Lesotho

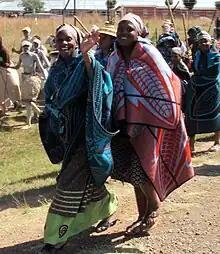
Women wearing Basotho blankets

According to estimates, 85% of women and 68% of men over the age of 15 are literate. As such, Lesotho holds "one of the highest literacy rates in Africa", in part because Lesotho invests over 12% of its GDP in education. Female literacy (84.93%) exceeds male literacy (67.75%) by 17.18%. According to a study by the Southern and Eastern Africa Consortium for Monitoring Educational Quality in 2000, 37% of grade 6 pupils in Lesotho (average age 14 years) are at or above reading level 4, "Reading for Meaning." A pupil at this level of literacy can read ahead or backwards through parts of text to link and interpret information. While education is not compulsory, the Government of Lesotho is incrementally implementing a program for free primary education. In a 2009 report, adult literacy is as high as 82%.